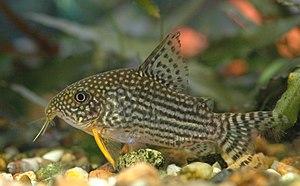
On peut séparer les poissons d’aquarium d’eau douce en différents groupes. Cet article présente donc une liste des poissons d'aquarium d'eau douce, classés par groupe puis par genre.
Barbillon est un terme anatomique désignant certaines excroissances situés sur la tête d’un animal, généralement près de sa bouche.
Le corydoras de Sterba est une espèce de poissons-chats d'eau douce. En aquariophilie, c'est l'un des Corydoras les plus populaires pour sa robe très attrayante et sa disponibilité en magasin.